Jaguar XJ220

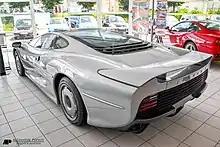
Rear three-quarters view of the production XJ220

The team that would determine the necessary engineering work and assess the car's financial viability was put in place during mid-1989, working from the TWR workshops. Mike Moreton headed the team, joining TWR to run the XJ220 project. Moreton came from Ford Motorsport where he led the team responsible for the Ford Sierra RS500 Cosworth, and was a project manager for the Ford RS200 Group B rally car program. Richard Owen was appointed chief designer and the remainder of the team was made up of Jaguar and TWR staff, including Pete Dodd, the only member of the group of twelve responsible for the XJ220 concept. The exterior and interior designers who had worked on the XJ220 prototype, Keith Helfet and Nick Hull, rejoined the project when it became clear that more design work would be needed.